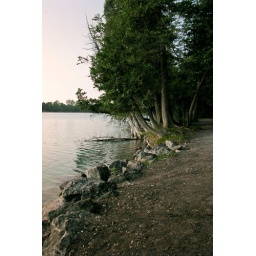
The rock lined walking path around the lake in Green Lakes State Park.